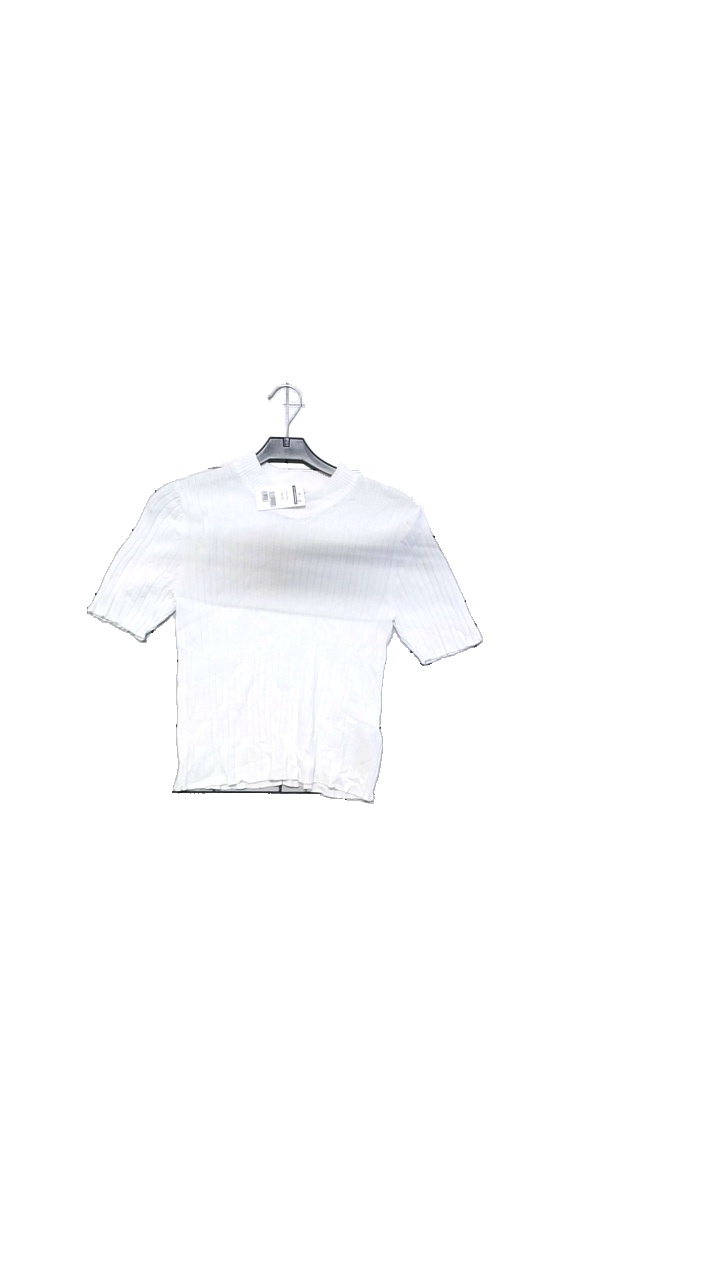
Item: Top (Ladies)
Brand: Gina Tricot
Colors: White
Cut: Regular, Turtle neck
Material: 70% viscose, 30% polyamide
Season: All
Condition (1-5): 5
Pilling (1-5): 3
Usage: Reuse
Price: <50